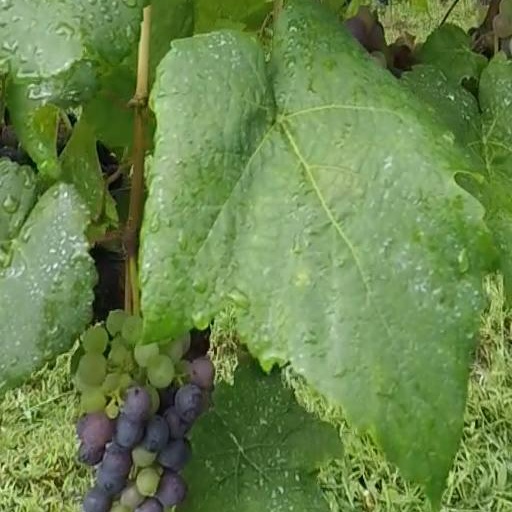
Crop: grape